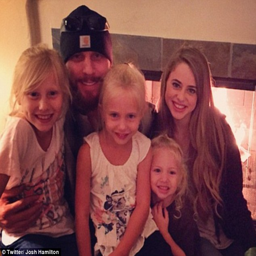
family : the couple has daughters